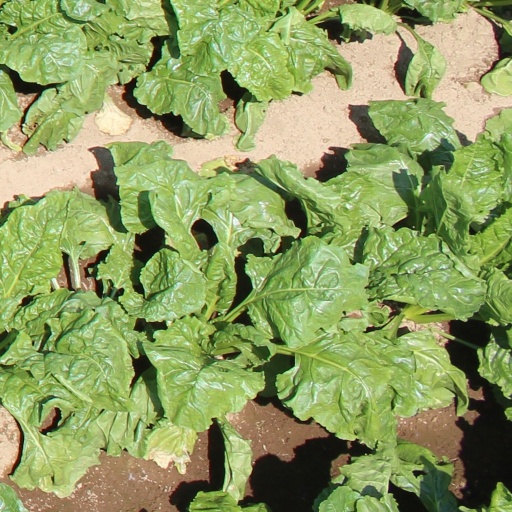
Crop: sugar beet